Krishna Malla

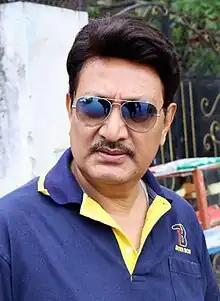

Krishna Malla (Nepali: कृष्ण मल्ल) is a Nepalese film actor, film producer and film director. He is known for Gaajal (2001), Gothalo (1996) and Basudev (1984). His first theater act was "Pahad Chichyairahecha".